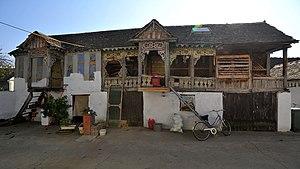
Les monuments culturels de grande importance sont les monuments de Serbie qui, par leur valeur, bénéficient d'un haut degré de protection.
Cet article recense les monuments culturels du district de Syrmie en Serbie, dans la province autonome de Voïvodine.
L'ambar avec kotobanja situé 15 rue Savska à Kupinovo se trouve à Kupinovo, dans la province de Voïvodine, dans le district de Syrmie et dans la municipalité de Pećinci, en Serbie. Il est inscrit sur la liste des monuments culturels de grande importance de la République de Serbie.